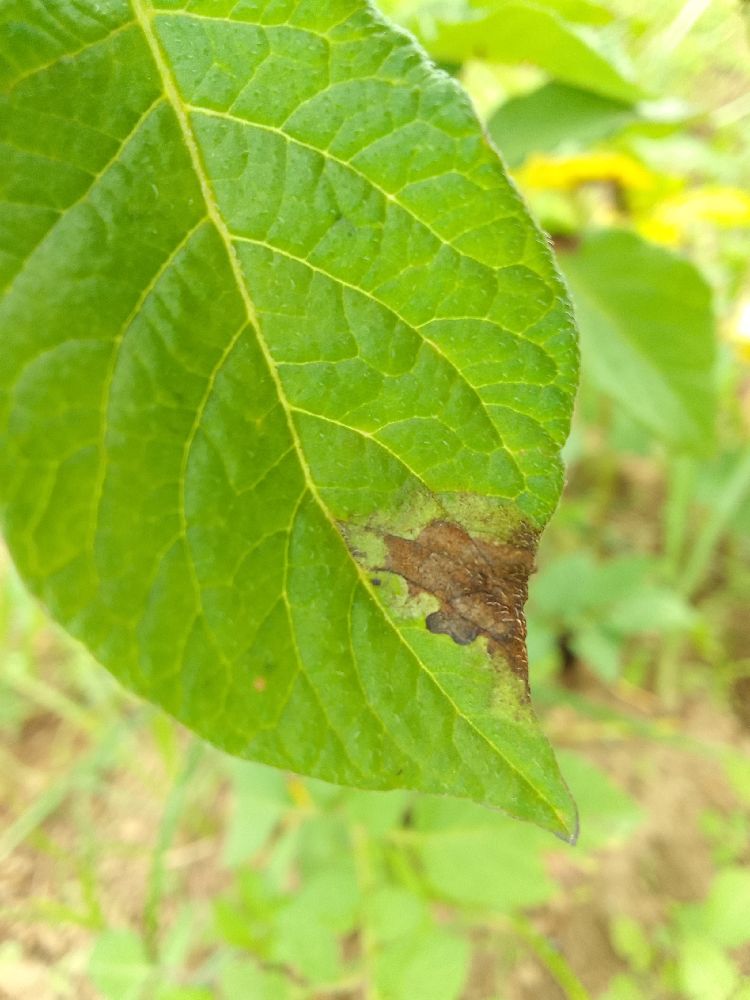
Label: Late blight